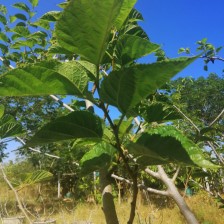
Variety: TaiwanStraberry